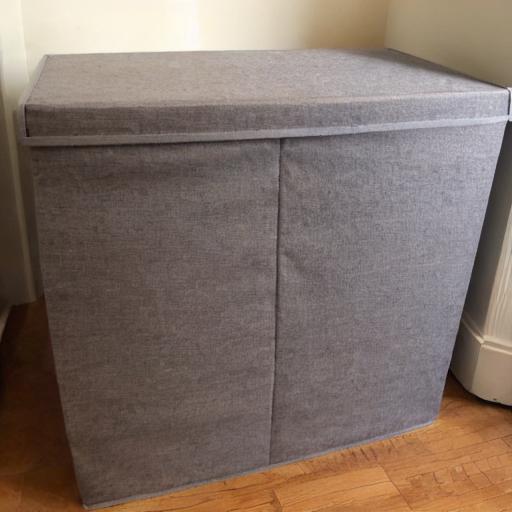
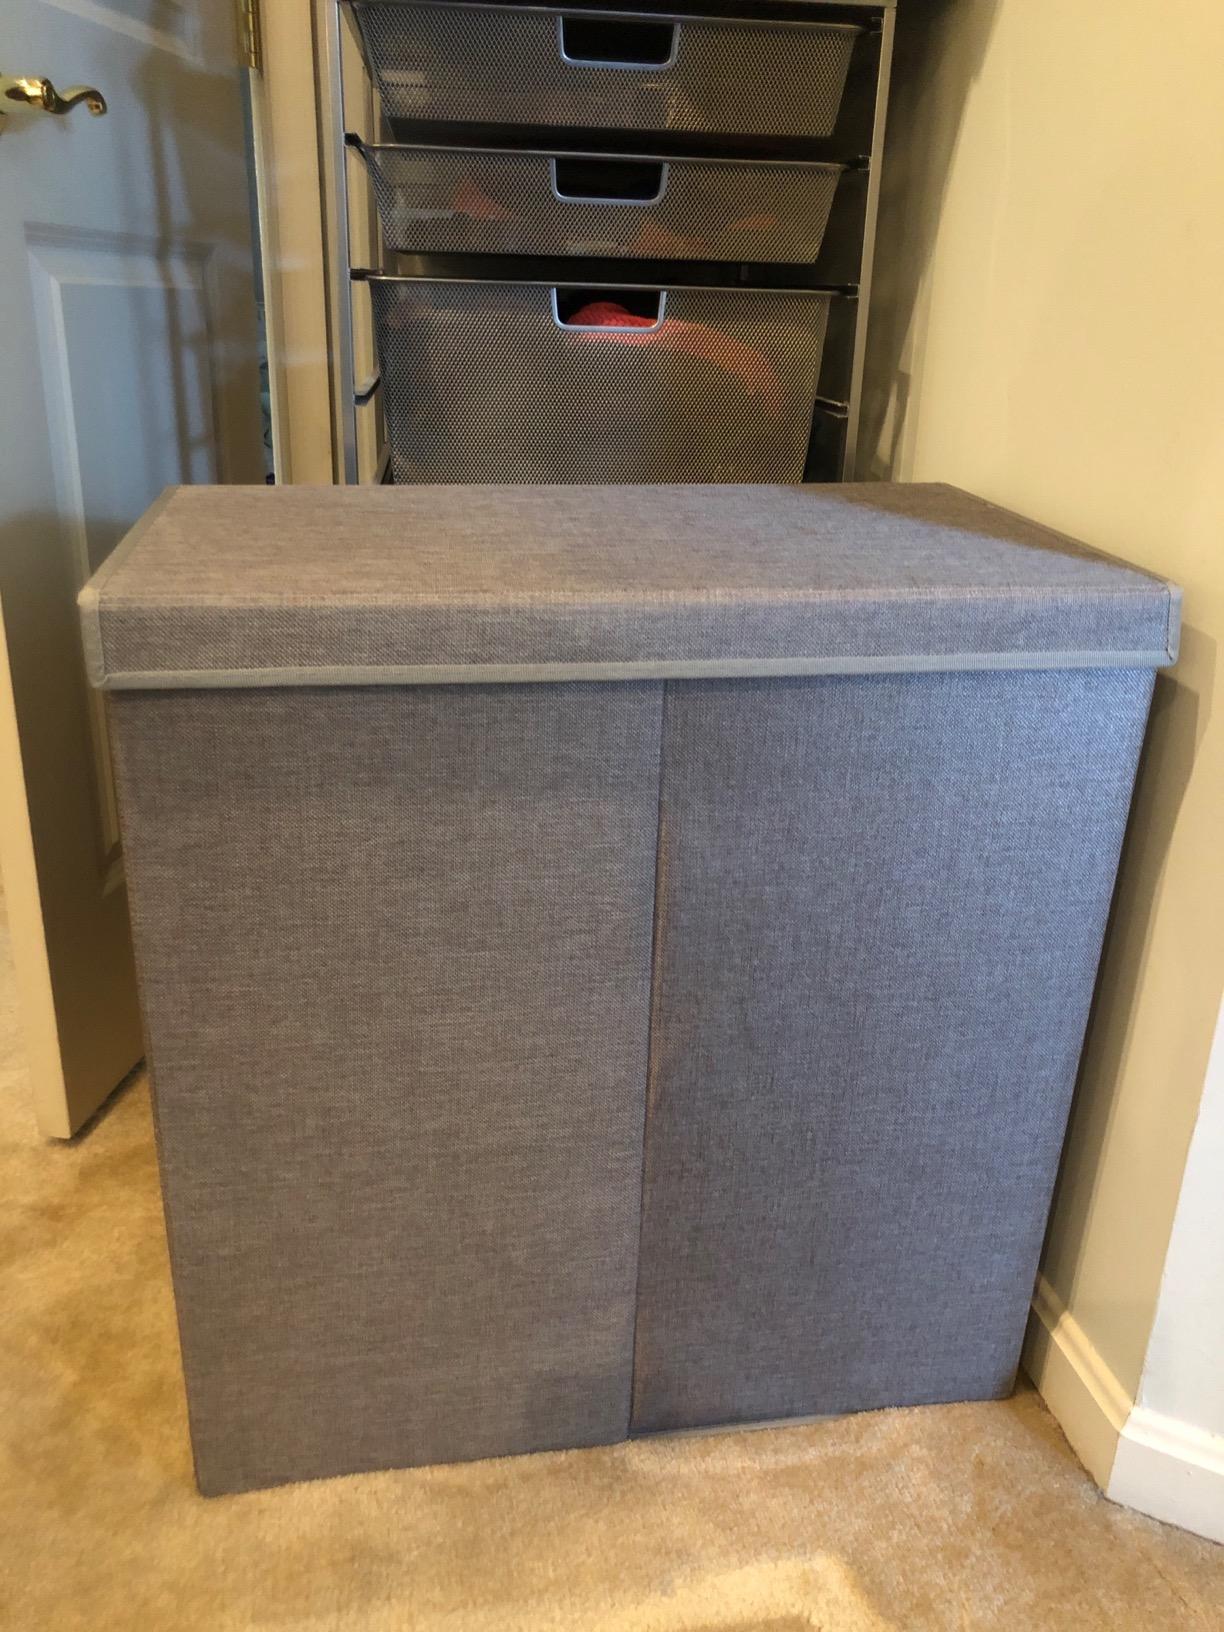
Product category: items_hamper
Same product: no